Political debates about the United States federal budget

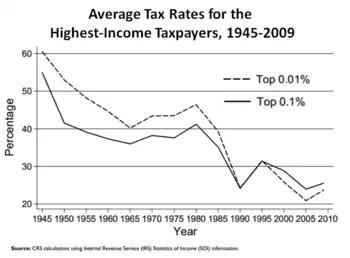
Average tax rate percentages for the highest-income U.S. taxpayers, 1945-2009

Expert panels across the political spectrum have argued for a combination of revenue increases and expense reductions to reduce the budget deficit and future debt increases. However, the nature and balance of these measures varies considerably. Economist Bruce Bartlett wrote in 2009 that without benefit cuts in Medicare and Social Security, federal taxes would have to increase by 8.1% of GDP now and forever to cover estimated program shortfalls, while avoiding debt increases. The 30-year historical average federal tax receipts are 18.4% of GDP, so this would represent a substantial increase in tax receipts as a share of GDP relative to historical levels in the United States. However, such an increase would still leave tax revenues relative to GDP substantially lower than other developed nations like France and Germany (see: List of countries by tax revenue as percentage of GDP).